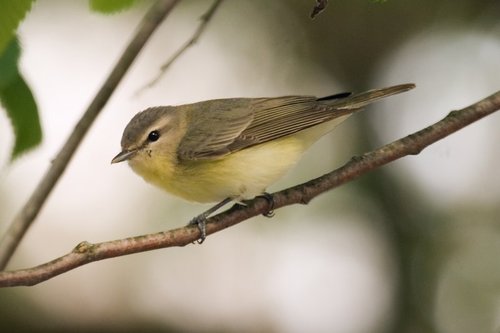
he looks soft and fuzzy with his muted yellow underside and brown and gray head, body and wings.
this is a bird with a yellow breast and brown wings.
this tiny bird has a round yellow belly, beady black eyes and a grayish brown back.
a bird with yellow and cream belly, the bill is short and pointed, with a small head compared to its body
this small brown bird has a curved head and a small short bill.
this particular bird has a white and yellow belly and gray secondaries
this bird has wings that are brown and has a yellow belly
this is a small light brown bird its belly and breast are a yellow color it has a small sharp bill.
this bird has a yellow and white breast coloration including a small brown billa small light brown bird his underbelly and breast are yellow.
Species: Philadelphia Vireo